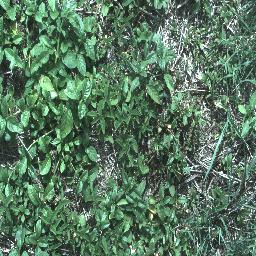
Label: negative